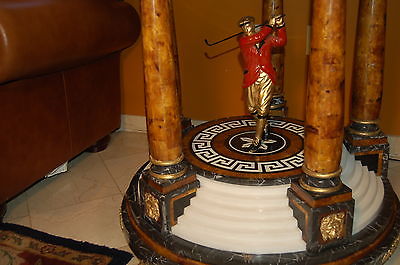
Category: table